Louie Anderson

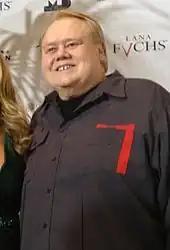
Anderson at the 2012 "Sin City Rules" Premiere Party

Anderson made his television debut on January 13, 1984, on Rodney Dangerfield's "Young Comedians Special" on HBO.